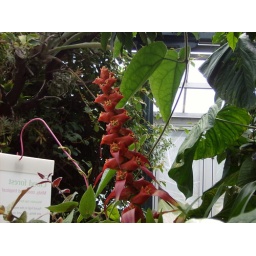
red flowers in the greenhouse